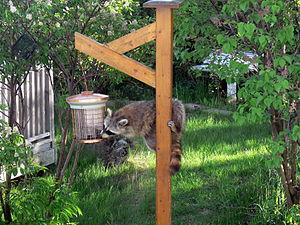
Un raton laveur femelle se nourrissant à même la mangeoire d'oiseaux installée dans le parterre.Kamouraska, Québec
Le raton laveur, ou plus exactement le raton laveur commun, est une espèce de mammifères omnivores de l'ordre des carnivores. Originaire d’Amérique du Nord, cette espèce a été introduite pour la dernière fois en Europe dans les années 1930. Il doit son nom à son habitude, plus ou moins réelle, de tremper ses aliments dans l’eau avant de les manger. L’animal, de la famille des procyonidae, est essentiellement nocturne et grimpe facilement aux arbres grâce à ses doigts agiles et à ses griffes acérées. Il a le pelage poivre et sel avec de légères teintes de roux. On le reconnaît facilement à son masque noir bordé de blanc autour des yeux et à sa queue alternant anneaux clairs et noirs. Le raton laveur s’adapte à de nombreux milieux naturels. Opportuniste et facile à apprivoiser, il s’aventure également dans les villes nord-américaines. Son comportement varie selon le sexe et la région où il vit. Il est toujours chassé pour sa fourrure.